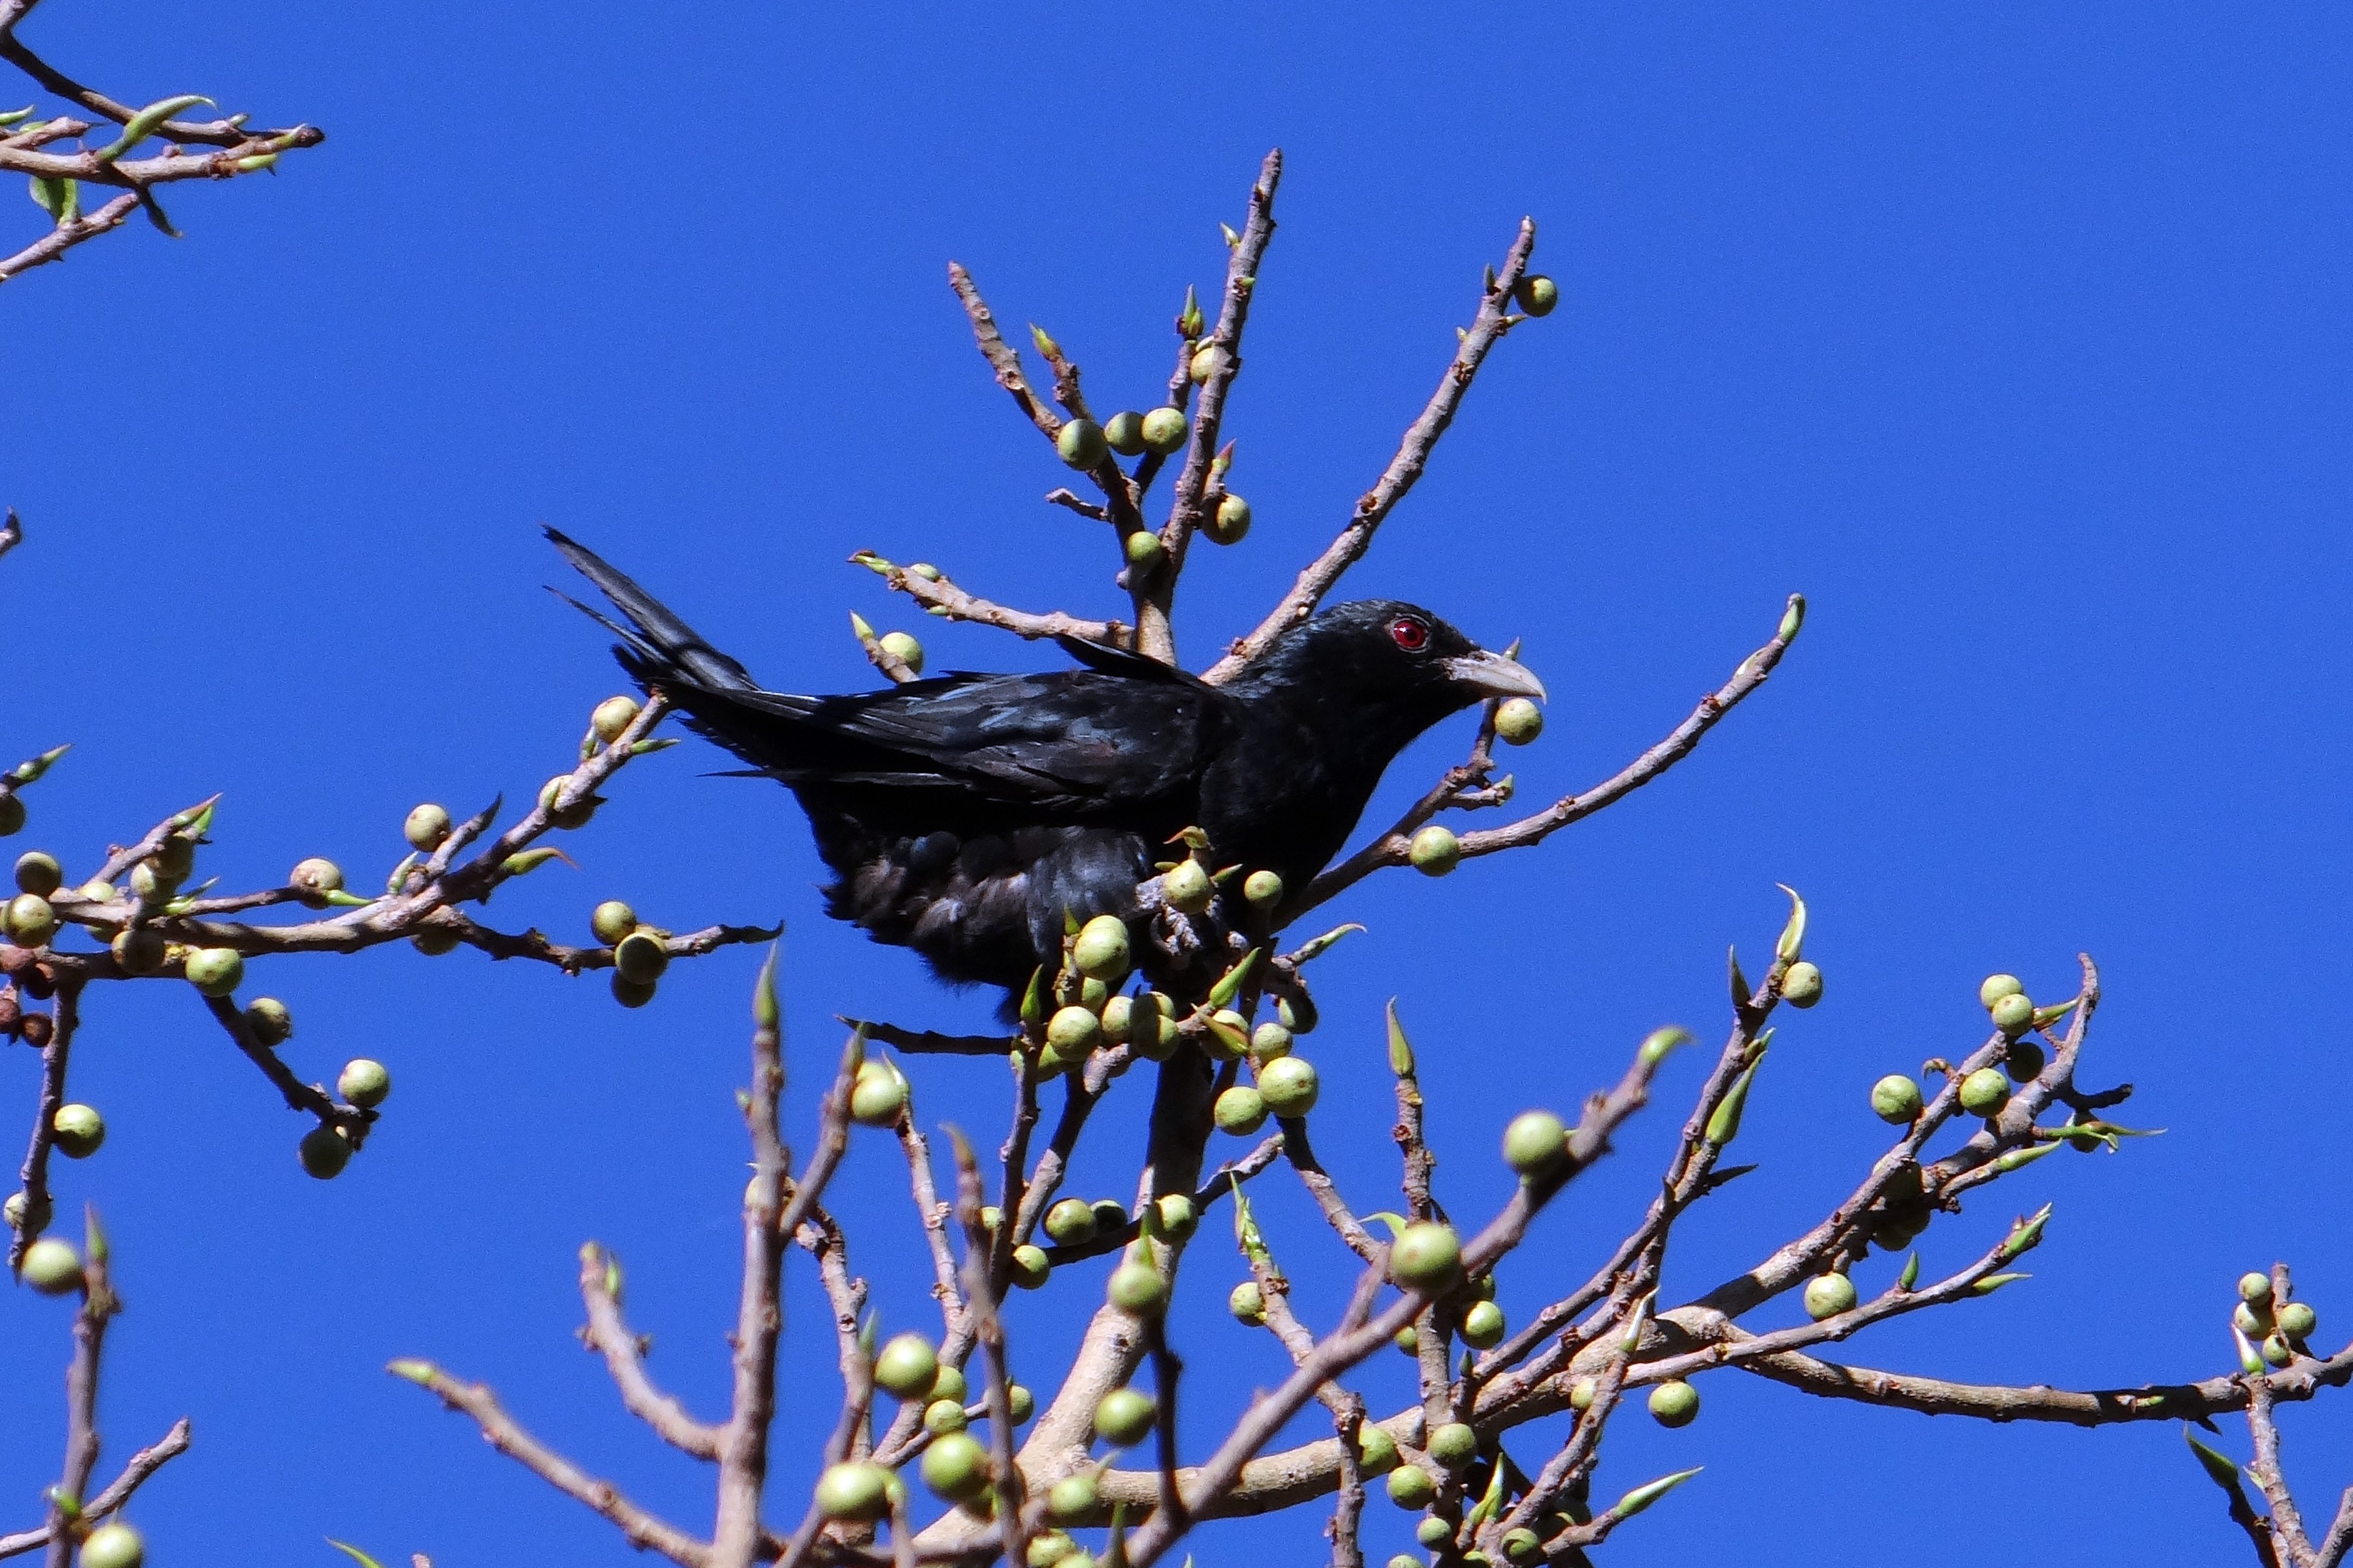
tree, branch, bird, plant, flower, male, dharwad, flora, fauna, india, cuckoo, fig tree, perching bird, sadhankeri, asian koel, eudynamys scolopaceus